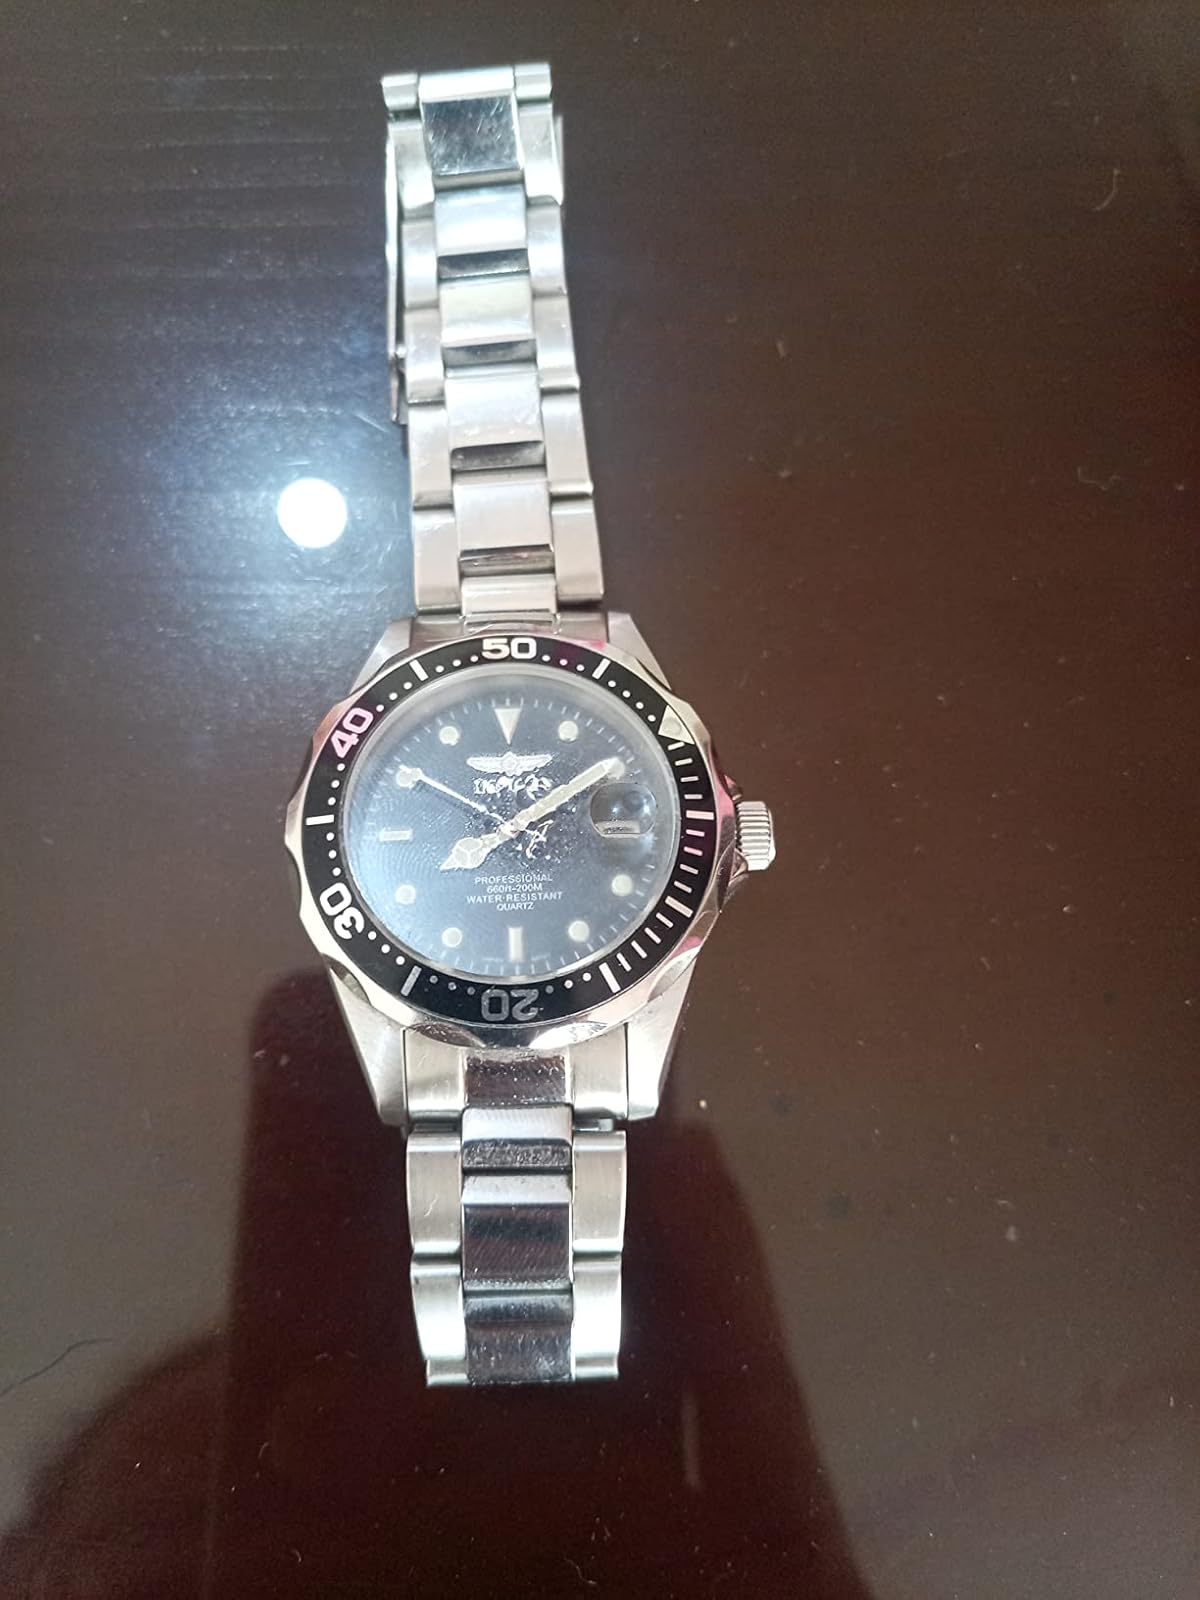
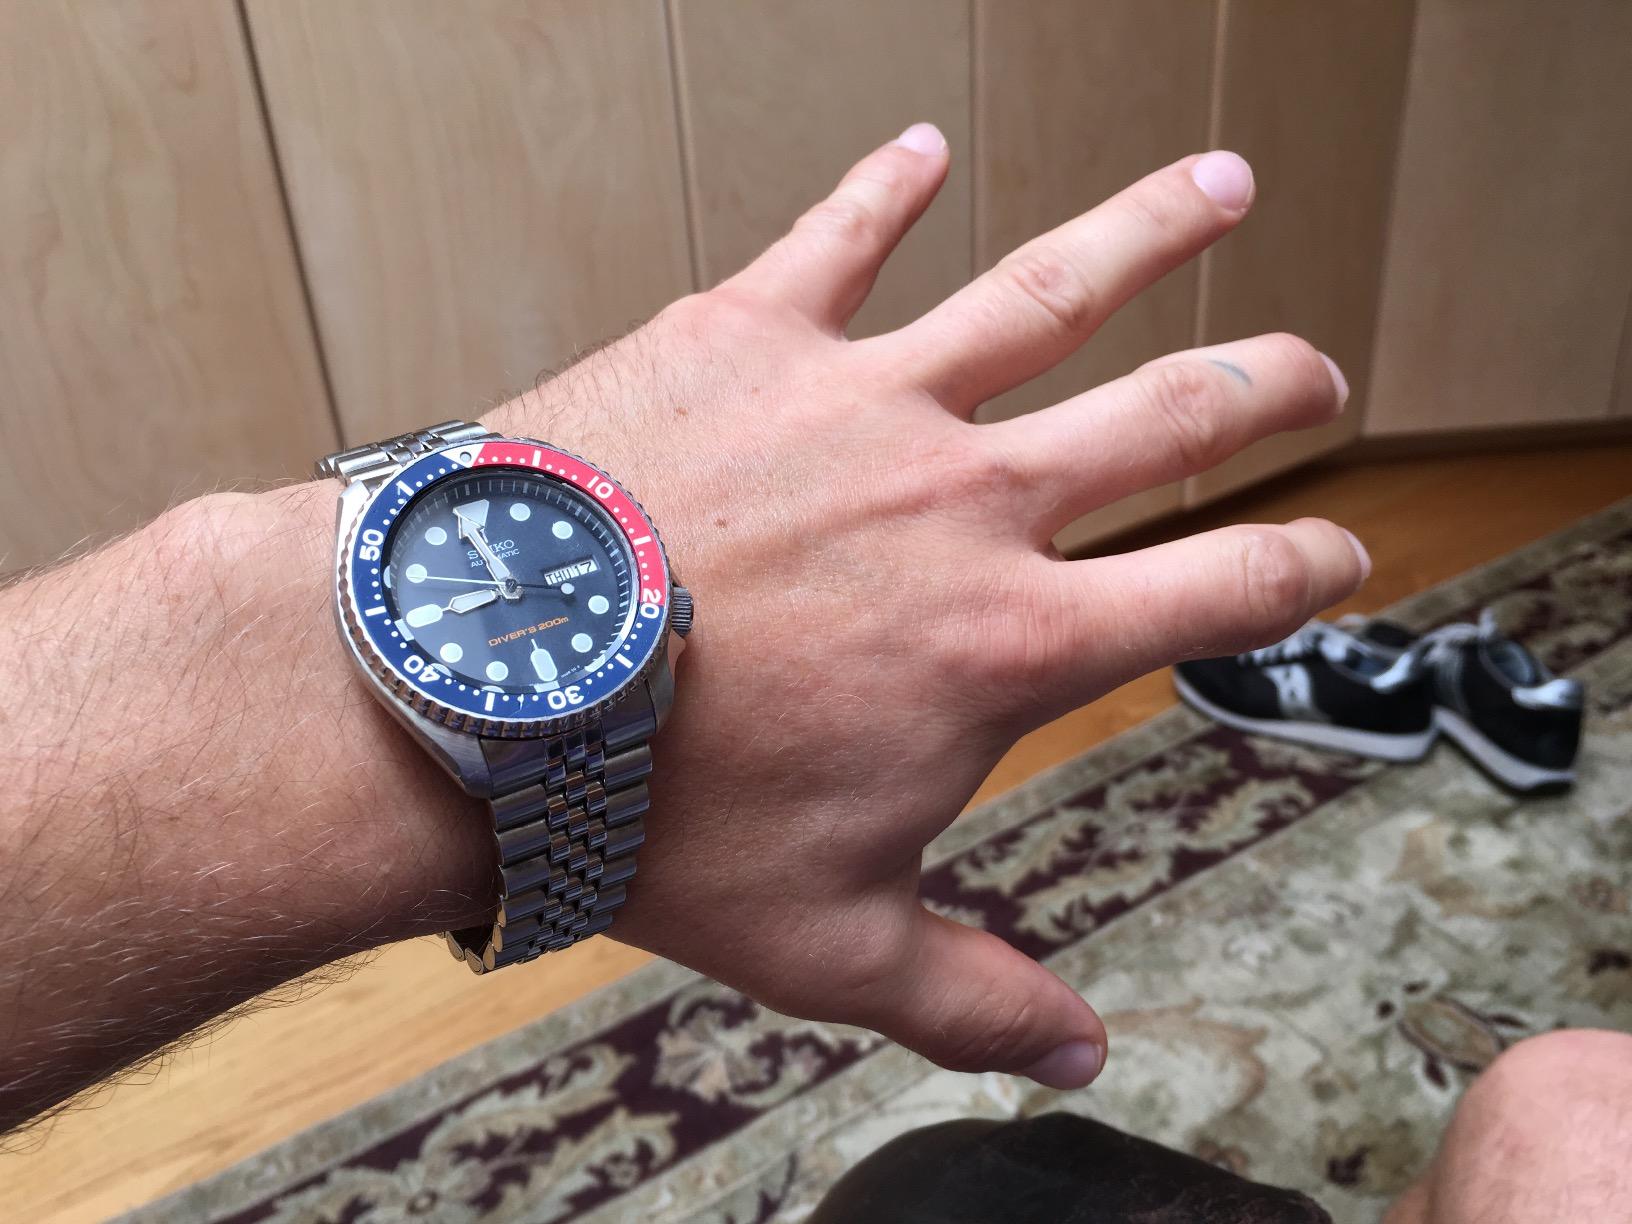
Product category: accessories_watch
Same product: no